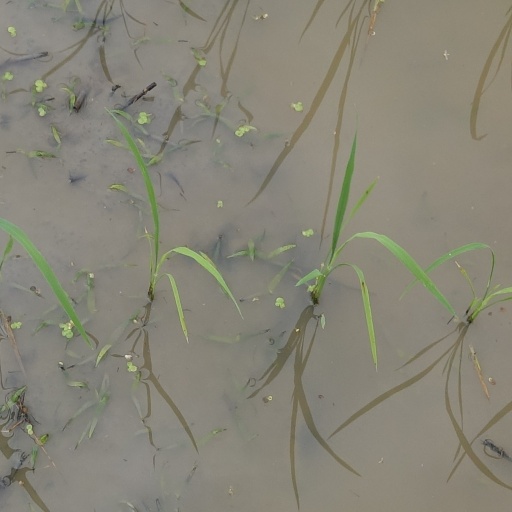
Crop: rice